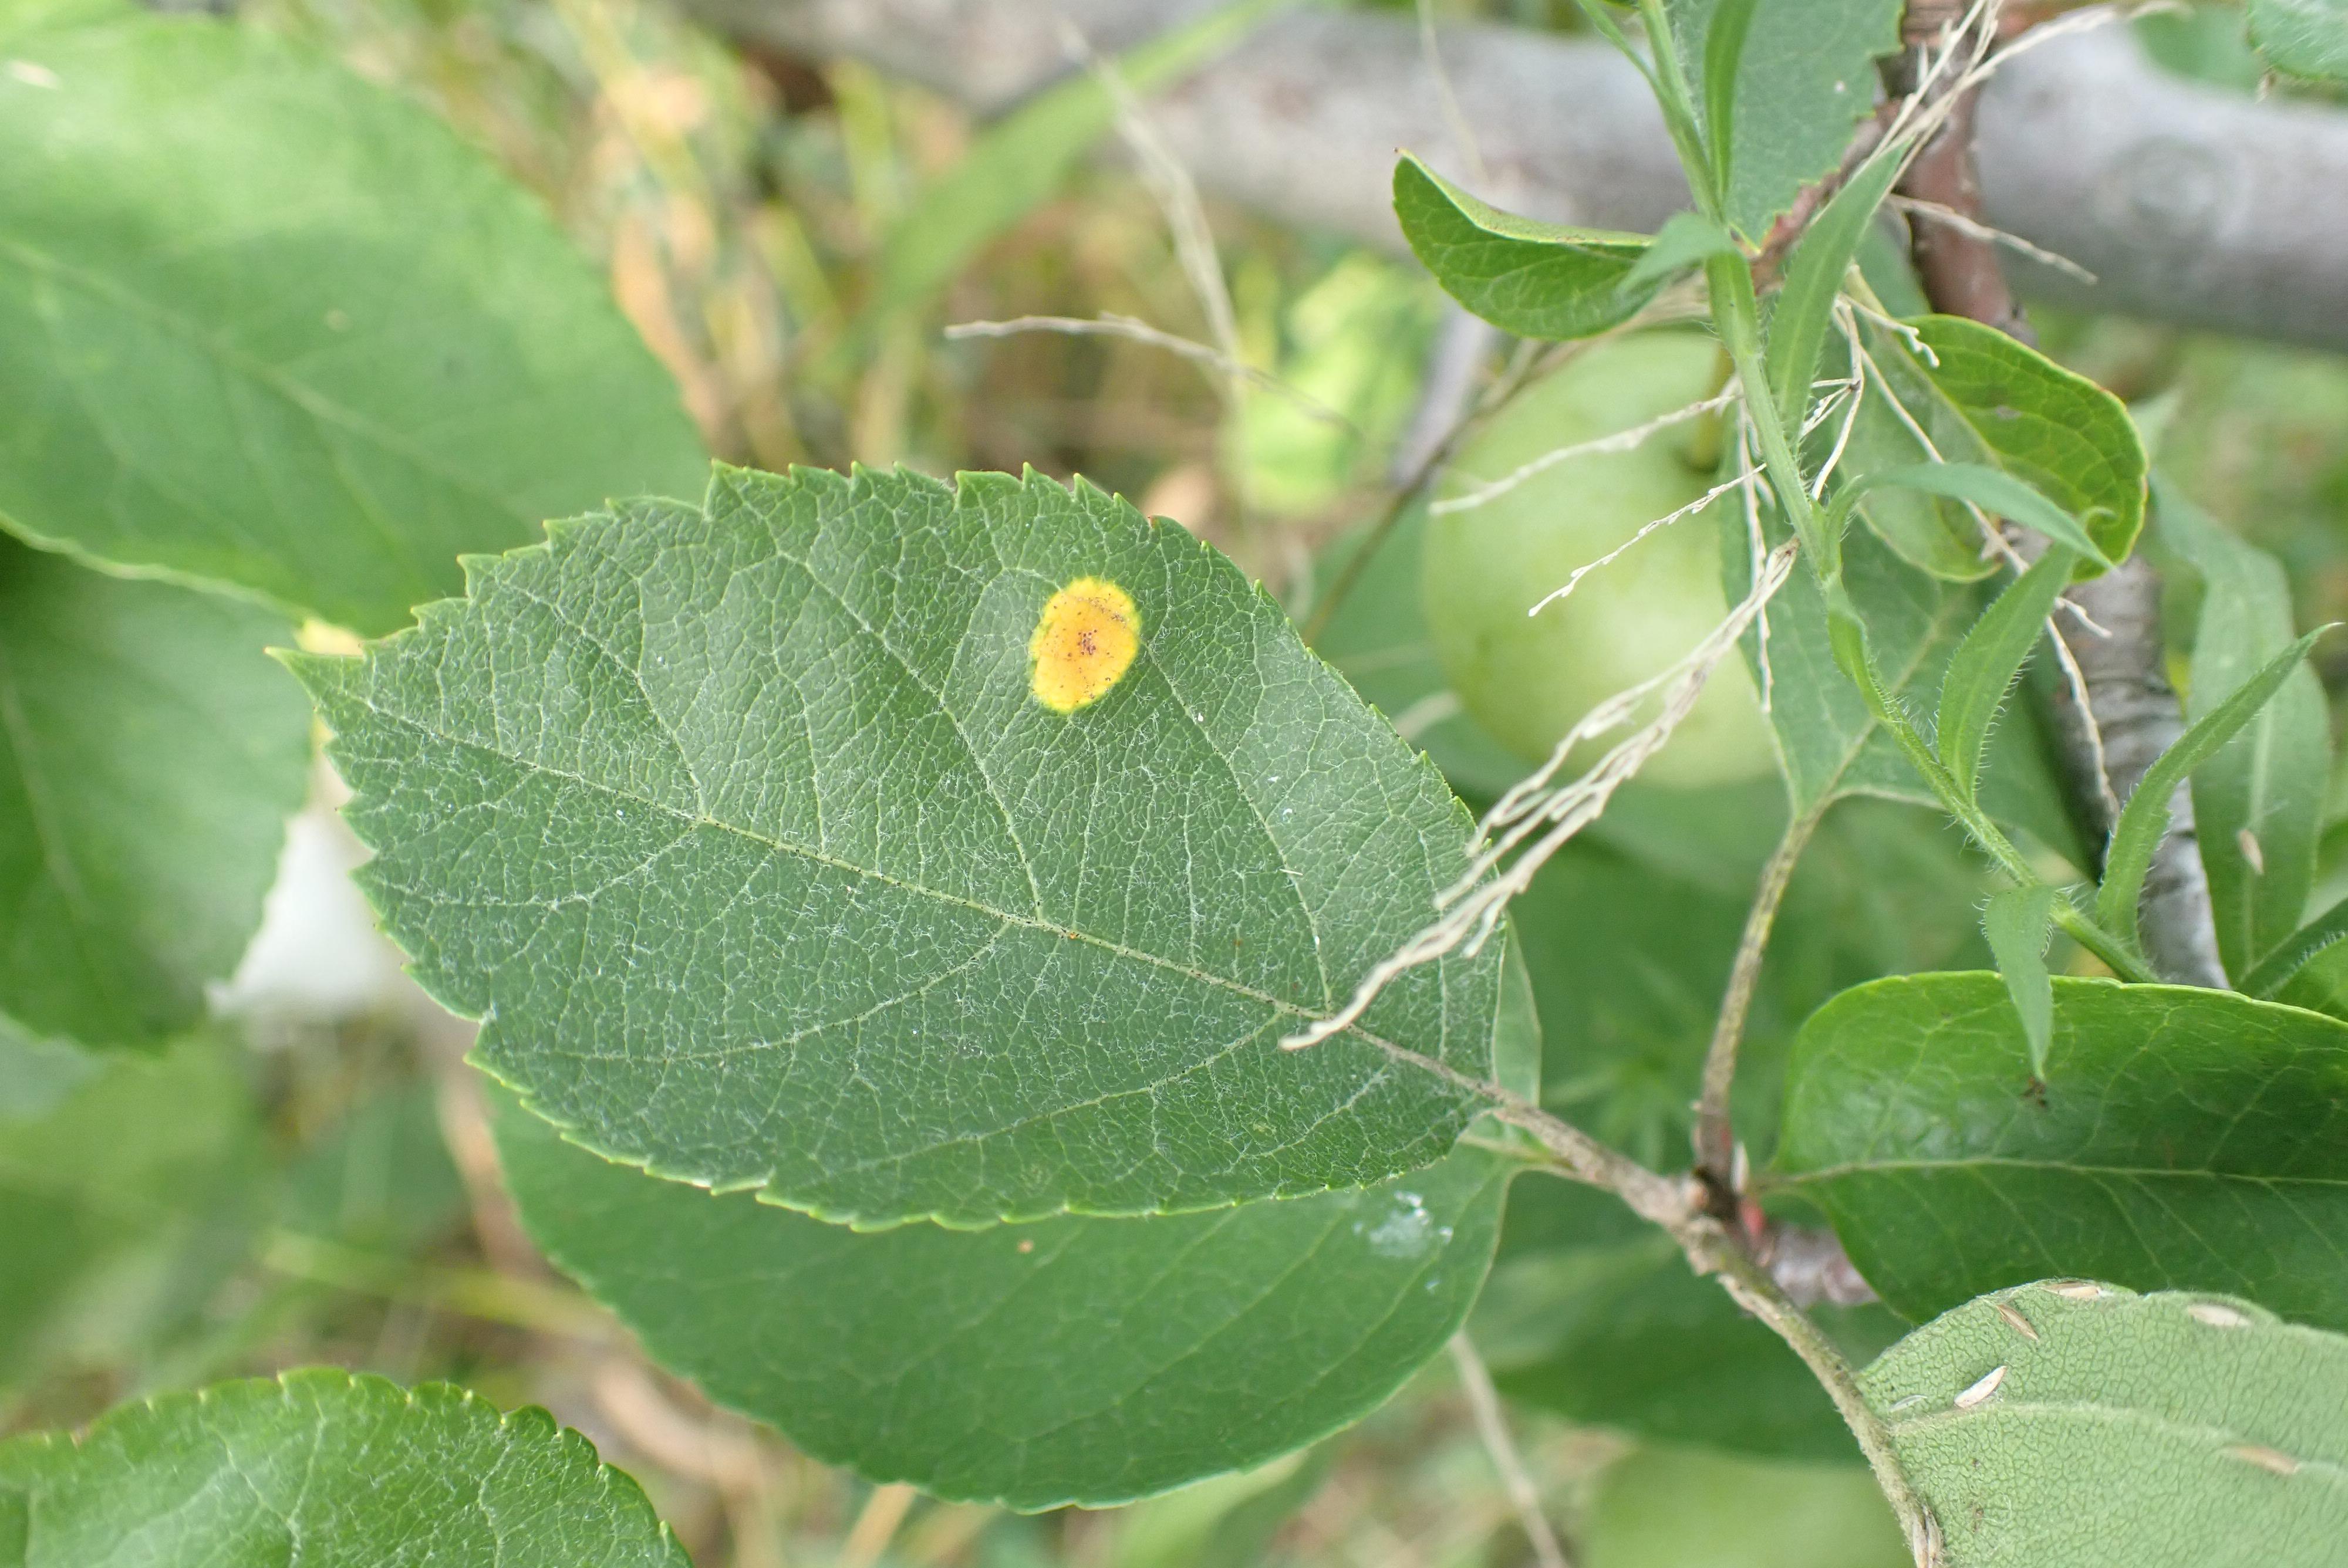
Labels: rust